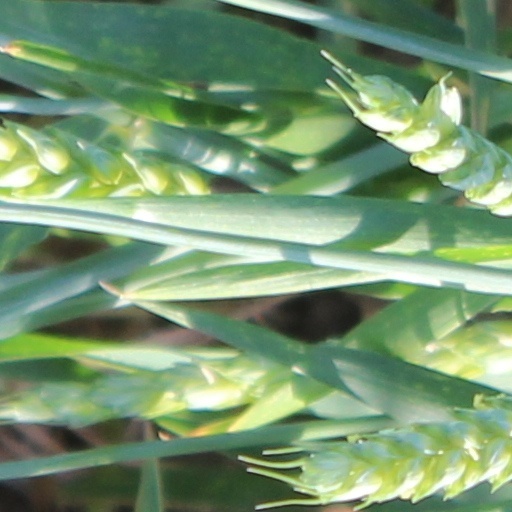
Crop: wheat